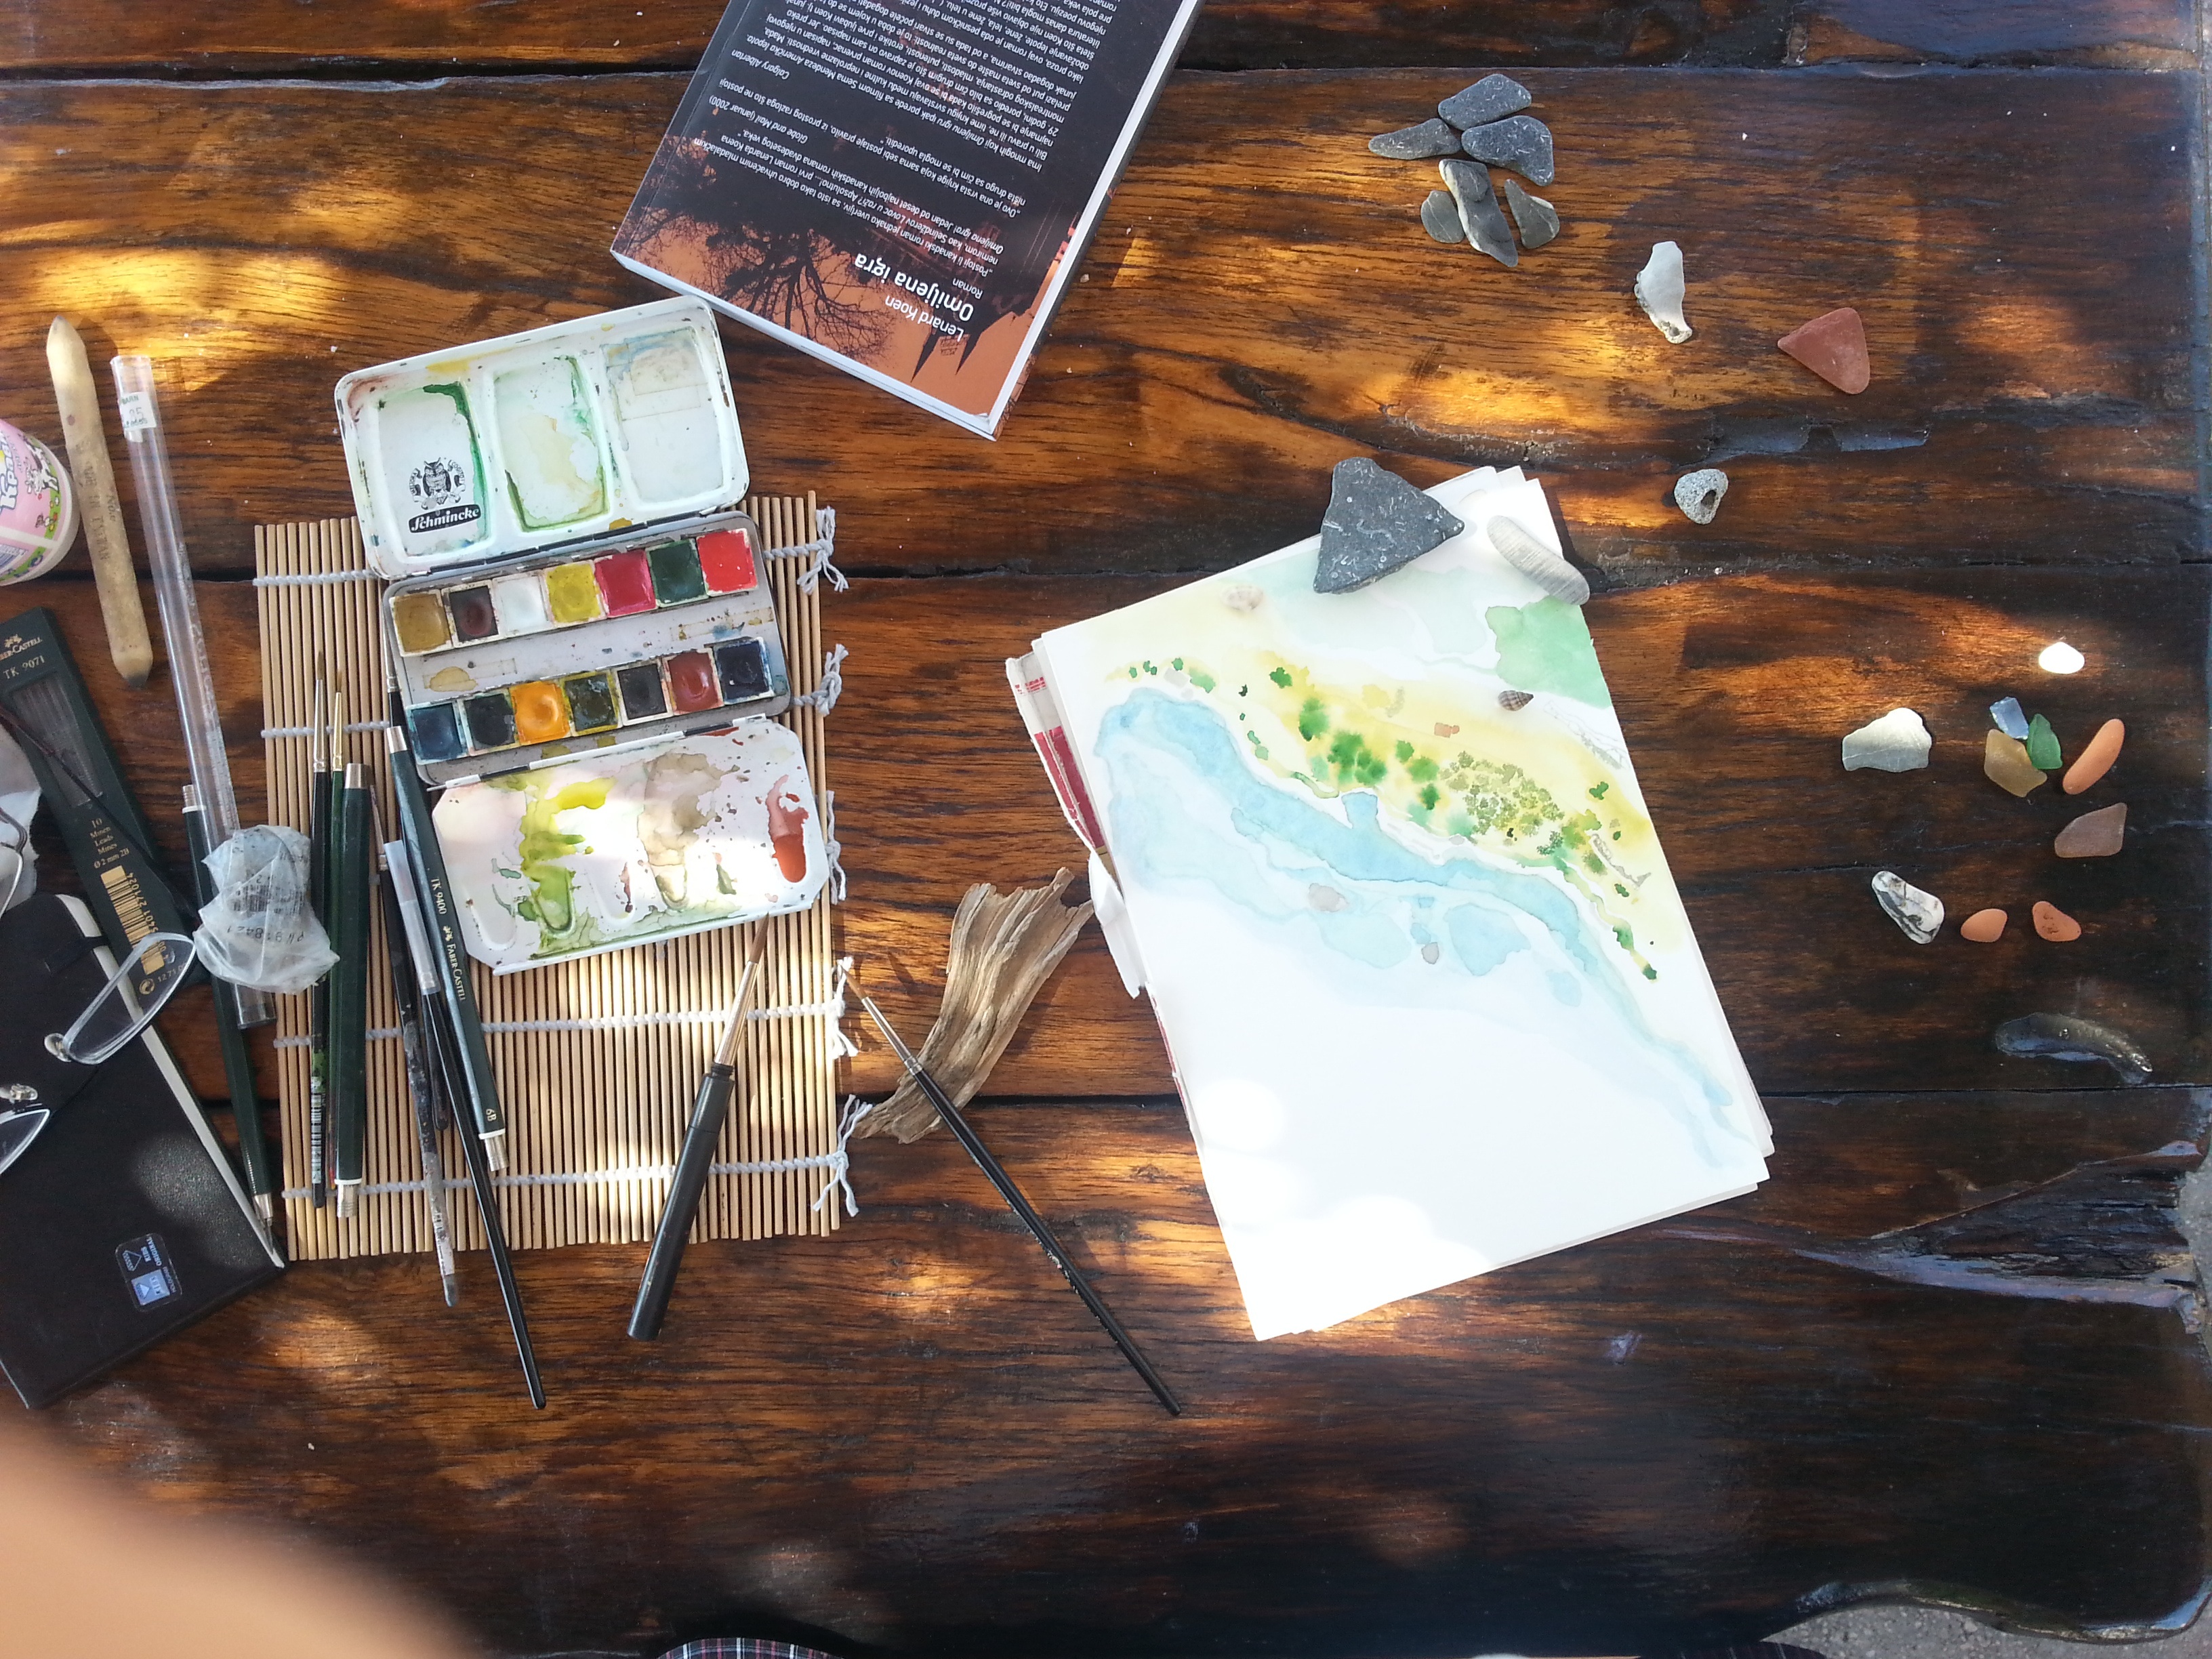
painting, art